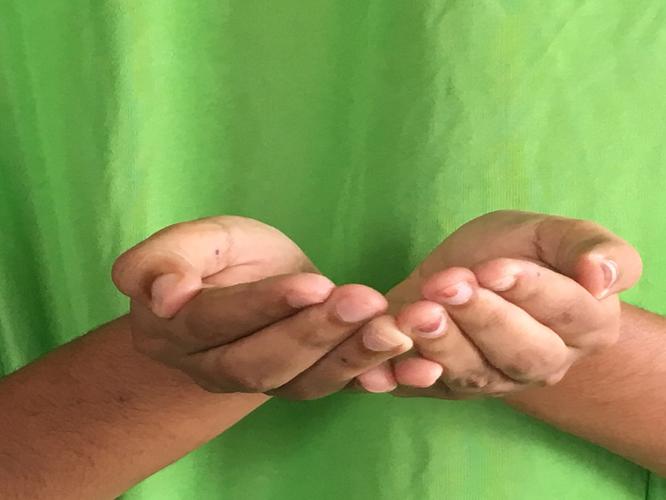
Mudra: Pushpaputa
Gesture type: double_hand